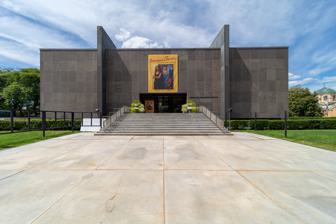
Building: Munson-Williams-Proctor Arts Institute
Country: United States of America
Year built: 1960
United States historic place Munson U.S. National Register of Historic Places Munson Museum of Art Show map of New York Show map of the United States Location 310 Genesee St., Utica, New York Coordinates 43°5′49″N 75°14′29″W / 43.09694°N 75.24139°W / 43.09694; -75.24139 Area less than one acre Built 1960 Architect Philip Johnson Architectural style International-style NRHP reference No. 10000727 Added to NRHP September 9, 2010 Munson (Formally Munson-Williams-Proctor Arts Institute) is a regional fine arts center founded in 1919 and located in Utica, New York . The institute has three program divisions, museum of art, performing arts and school of art. Museum of art The museum of art has a substantial permanent collection of internationally recognized works.  They are exhibited in the Munson  Museum of Art Building.  It is an International-style building designed by architect Philip Johnson and completed in 1960. A model of the building was exhibited in the United States Pavilion at the Brussels' World's Fair of 1958 . It is a 60,000 sqft square and supported by eight external ferro-concrete piers, or two on each side.  The exterior structural members are clad in bronze and "black" Canadian granite . The windowless cube is set above windowed office areas recessed in a dry moat, giving a "floating" effect.  The interior features a two-story central courtyard, illuminated by a skylight, known as the Edward Wales Root Sculpture Court.  It also holds an auditorium seating 271. It was listed on the National Register of Historic Places in 2010. Next-door is a Victorian - era Italianate mansion called Fountain Elms ,  listed on the National Register of Historic Places in 1972. It houses the Munson decorative arts collection. It is connected to the Museum of Art building by an education wing built in 1995. The museum has an extensive collection of European and American art. A highlight of the permanent collection is the first of the two original sets of Thomas Cole 's famous series of paintings titled The Voyage of Life : The second set is at the National Gallery Washington, DC. In 2023, as part of a rebranding effort facilitated by a Brooklyn-based design agency, the museum rebranded itself simply "Munson". The museum president stated that despite its familiarity, few people knew the entire 10-syllable name of the museum. School of art The art school was begun 1936, when The Arts Guild of New York City moved its school to a remodeled garage on the ground of the Institute and, under the name of the School of Related Arts and Sciences , began to offer courses in visual arts, the history and philosophy of art, and comparative symbolism. In 1999, Munson became a satellite campus of the Pratt Institute . A program called Pratt at Munson-Williams-Proctor or PrattMWP allows students to study for two years in Utica, New York , called a "Foundations Program", before completing their Bachelor of Fine Arts degree at Pratt Institute 's main campus in Brooklyn, New York . PrattMWP is accredited by the National Association of Schools of Art and Design , Middle States Association , and New York State Education Department . References